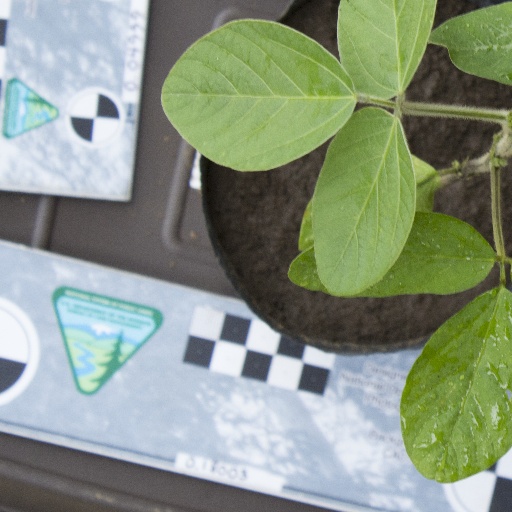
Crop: soybean